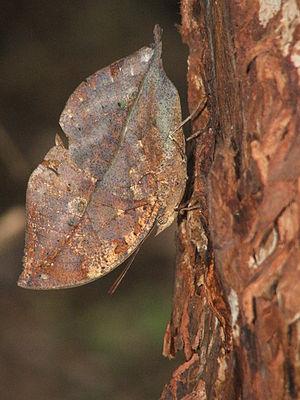
Le mimétisme est une stratégie adaptative d'imitation. Cela permet par exemple à une espèce d'échapper à d'éventuels prédateurs. Le processus le plus étudié est le mimétisme visuel, mais il existe aussi un mimétisme chimique, acoustique, tactile, comportemental.